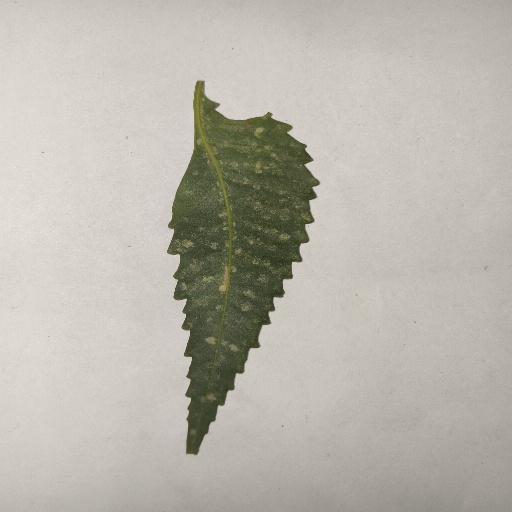
Species: Neem
Leaf condition: Powdery Mildew